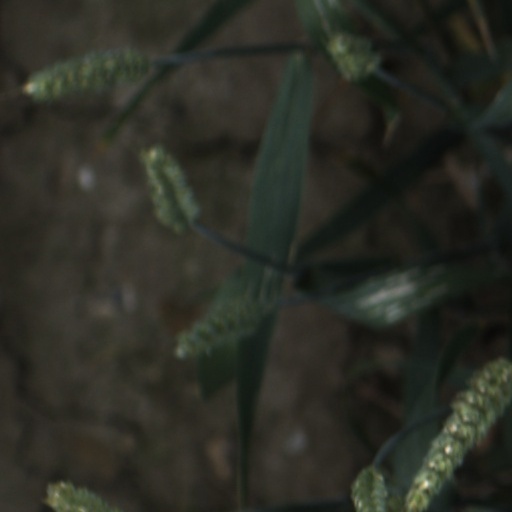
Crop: wheat